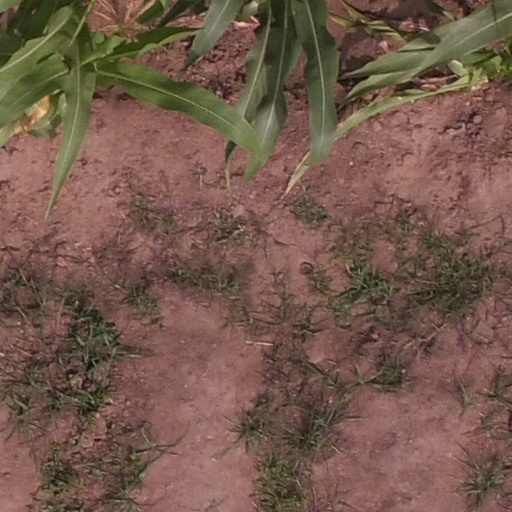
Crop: maize; corn